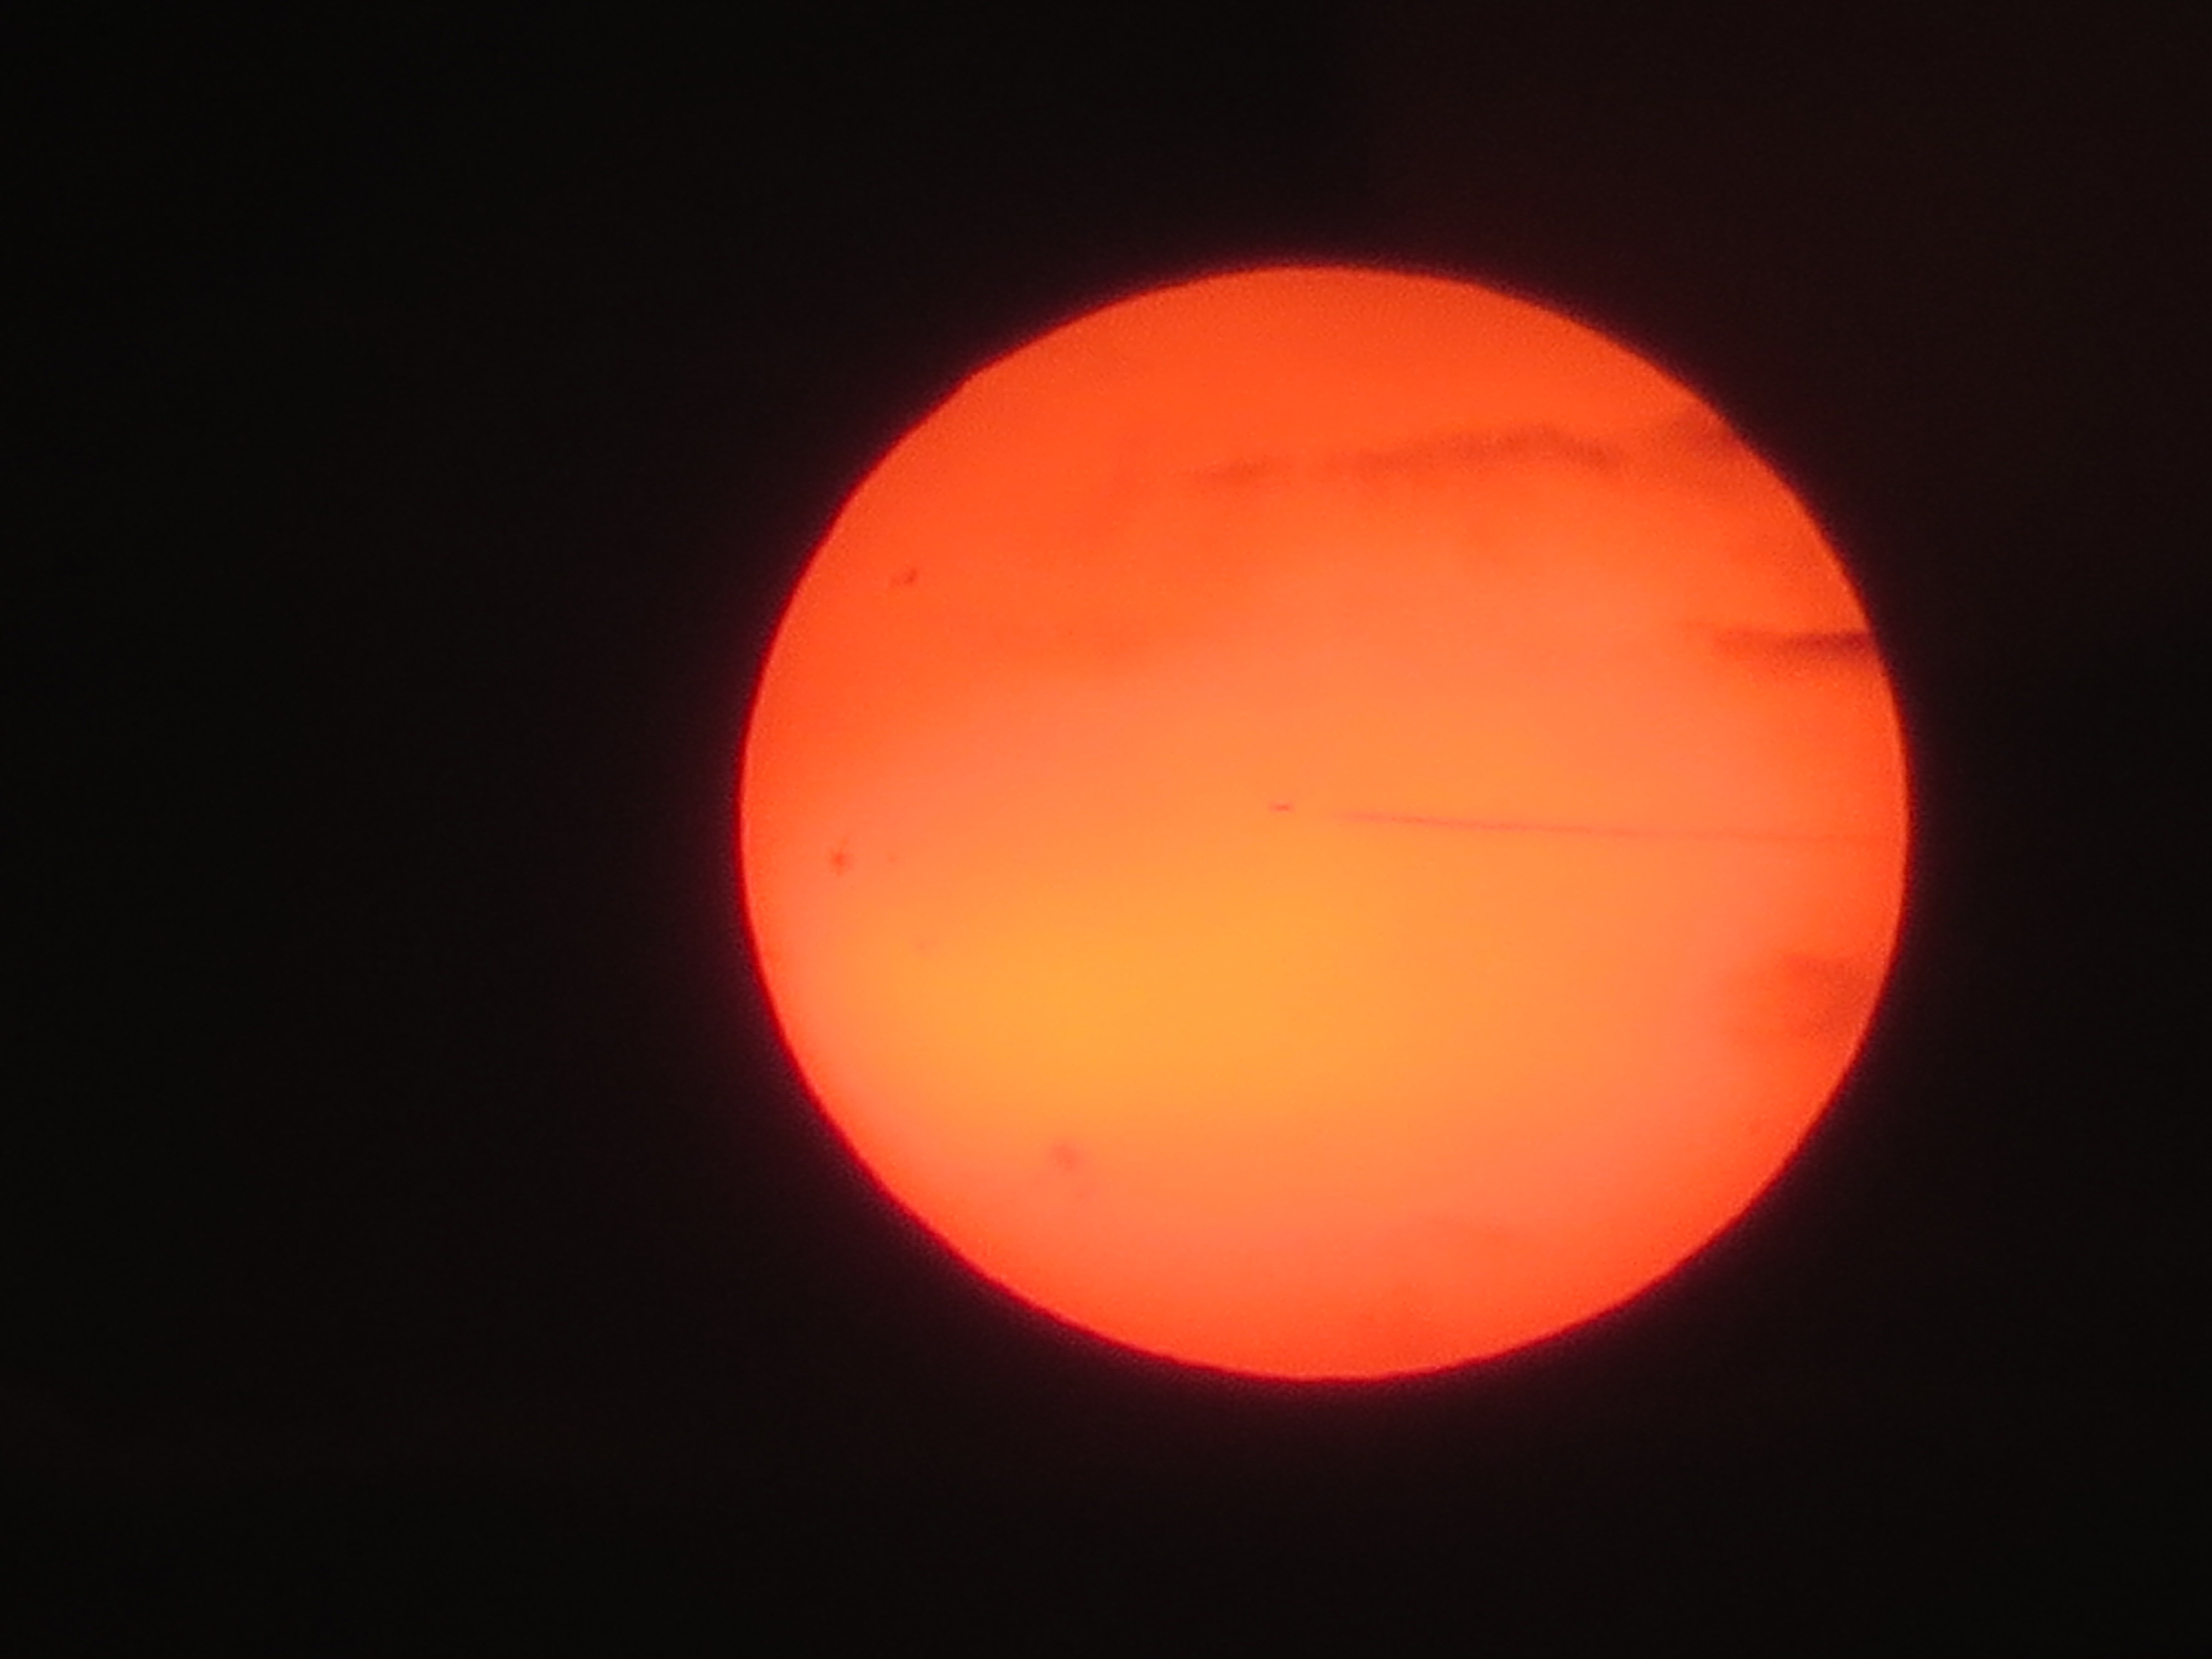
sun, sunset, atmosphere, orange, red, yellow, circle, abendstimmung, astronomical object, sonnenkugel